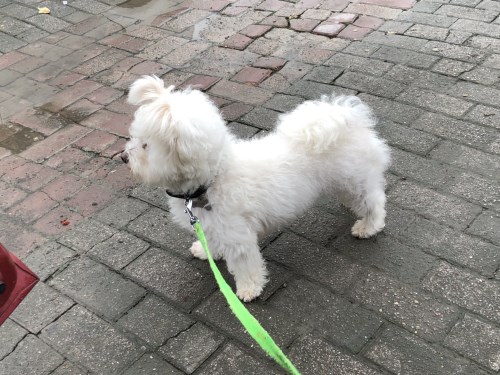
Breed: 3083-n000117-Bichon_Frise